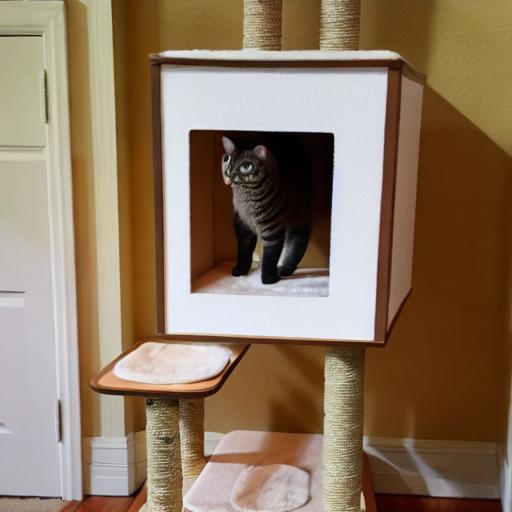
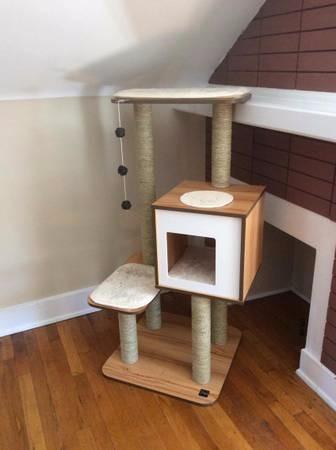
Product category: items_cat tree
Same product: no